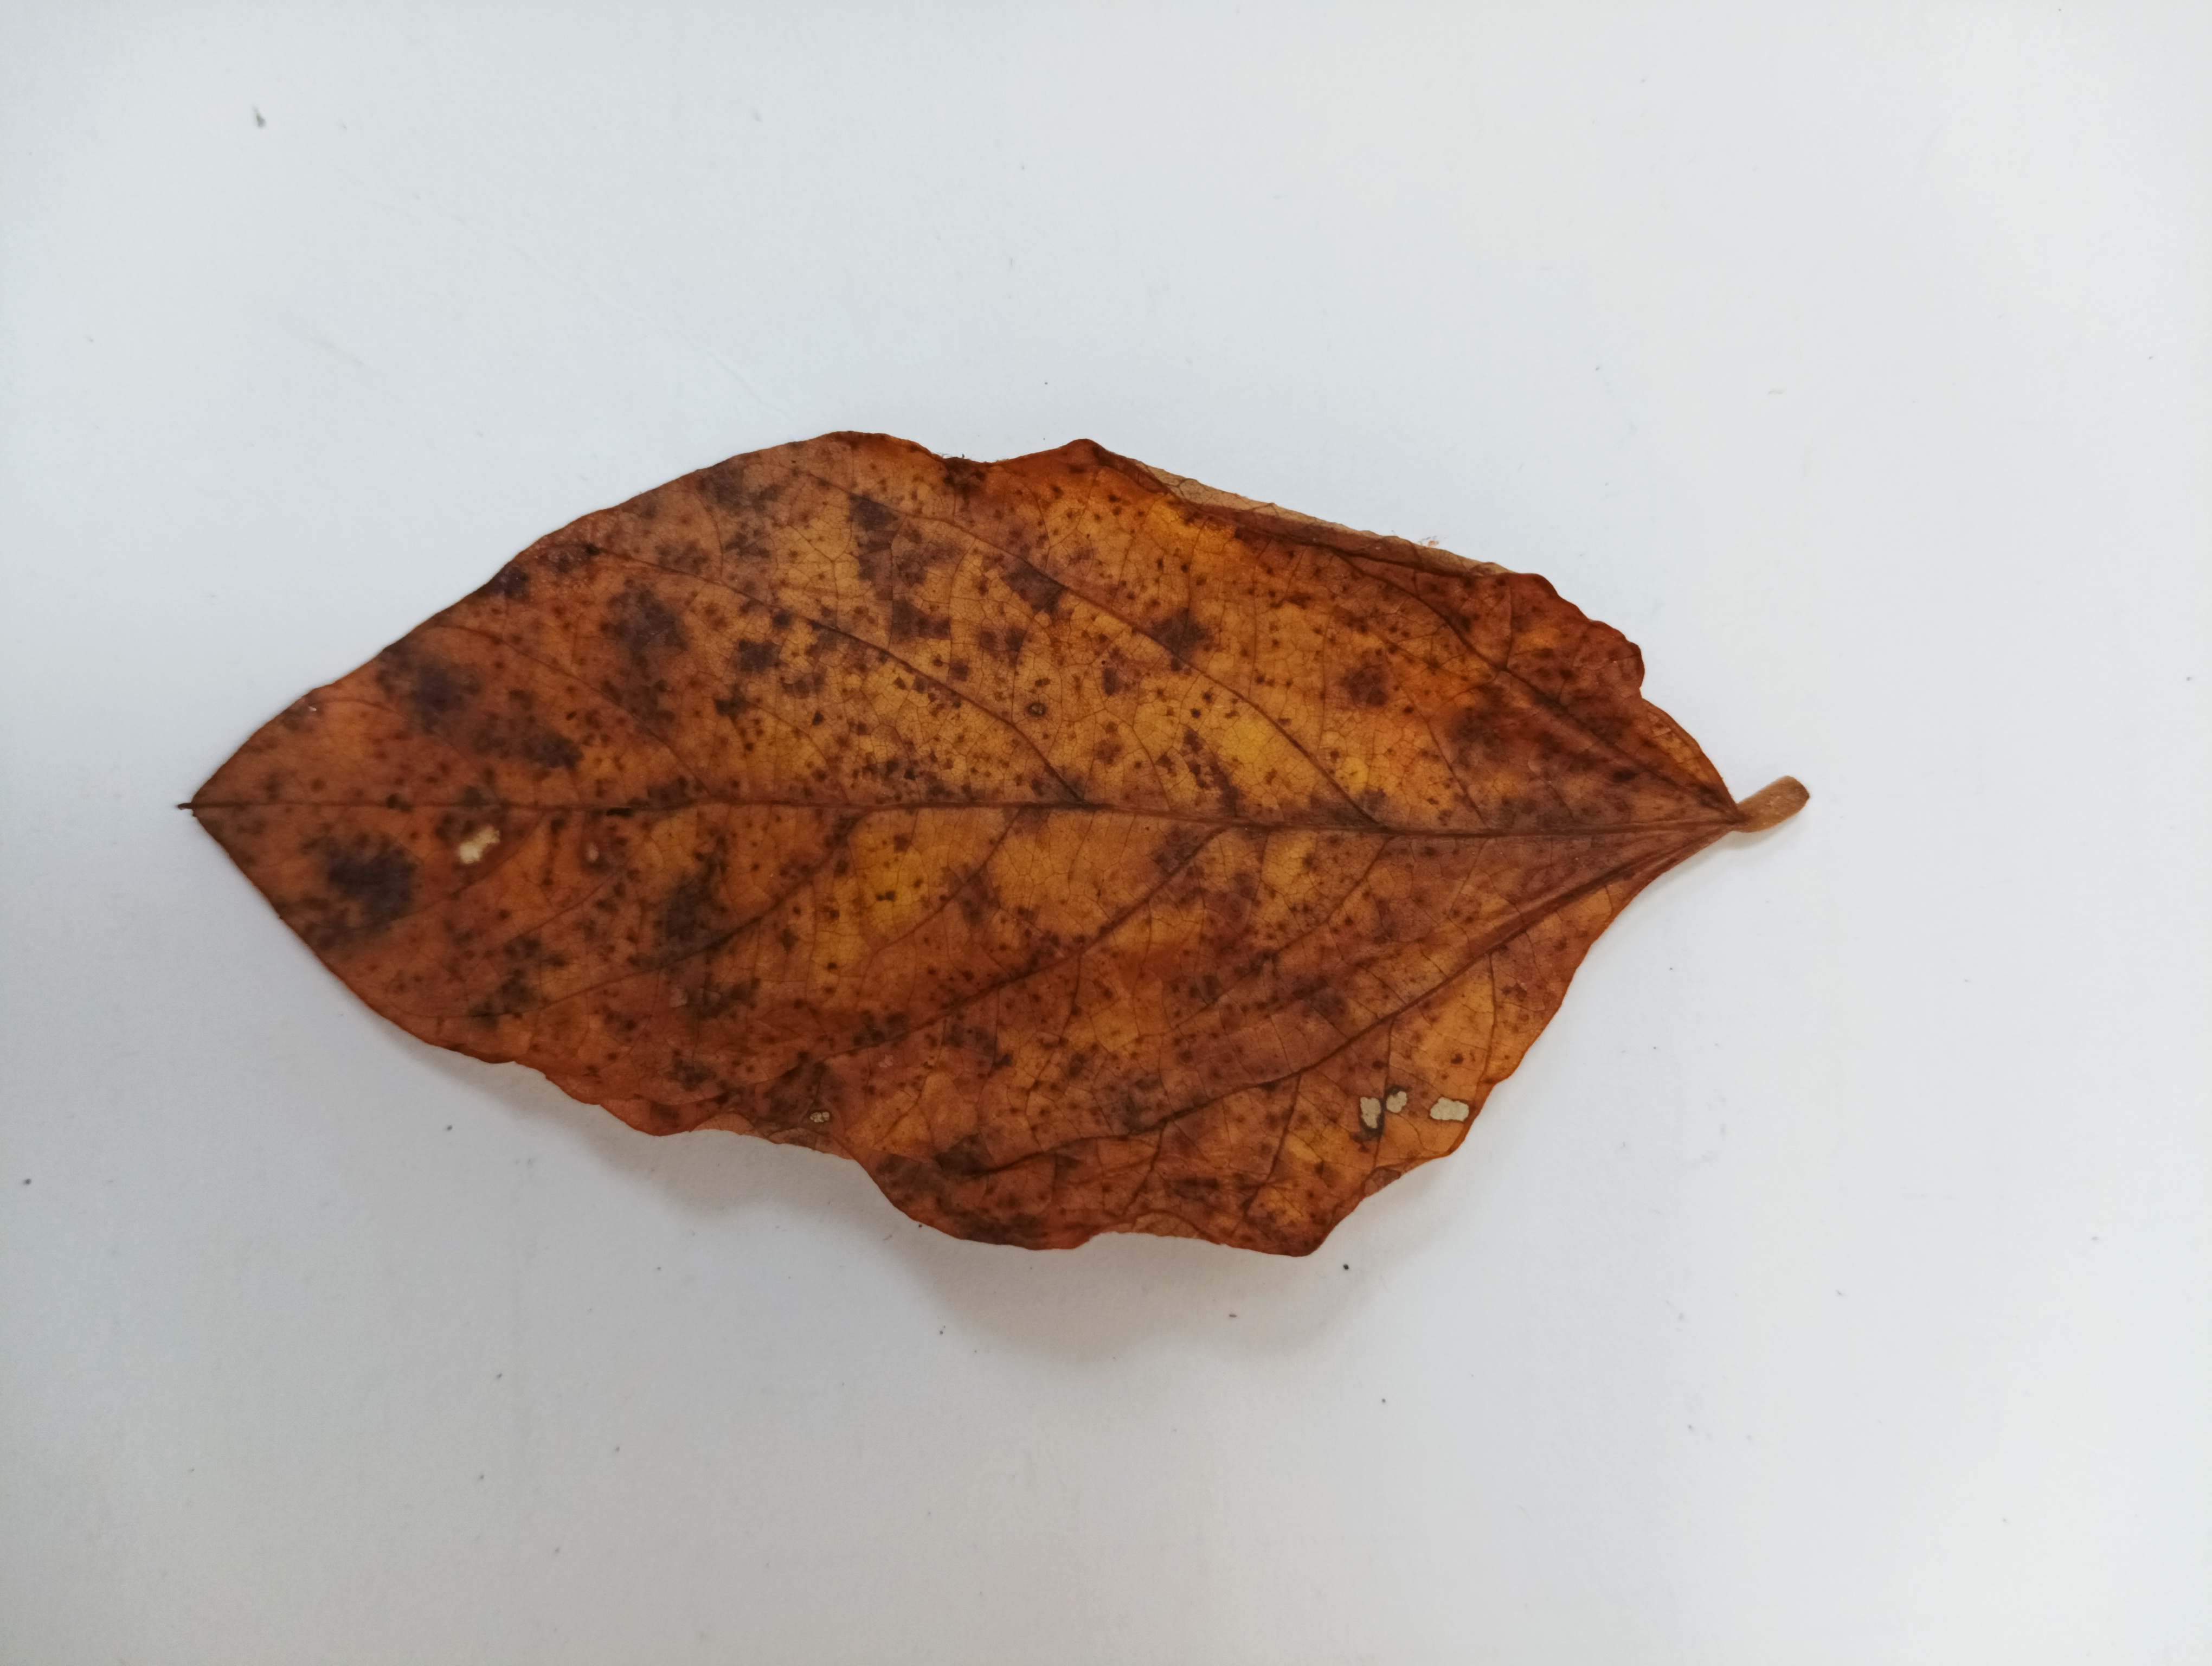
Label: Septoria_Brown_Spot